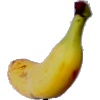
Label: Banana Lady Finger 1